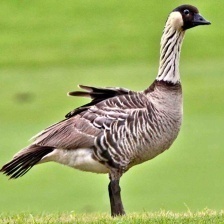
Species: HAWAIIAN GOOSE
Scientific name: BRANTA SANDVICENSIS
ImageNet parent category: goose